Palm IIIe

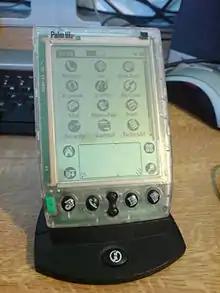
Palm IIIe Special Edition

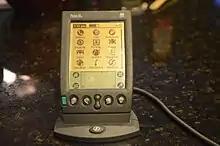
A Palm IIIe sitting in its HotSync cradle.

The Palm IIIe is a PDA from Palm Computing released in 1999 briefly after the more expensive and more advanced Palm IIIx.